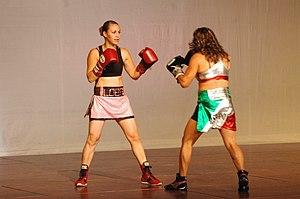
Les boxeuses Mary et Lova durant la semaine de la culture à l'université ITESM Campus Ciudad de México